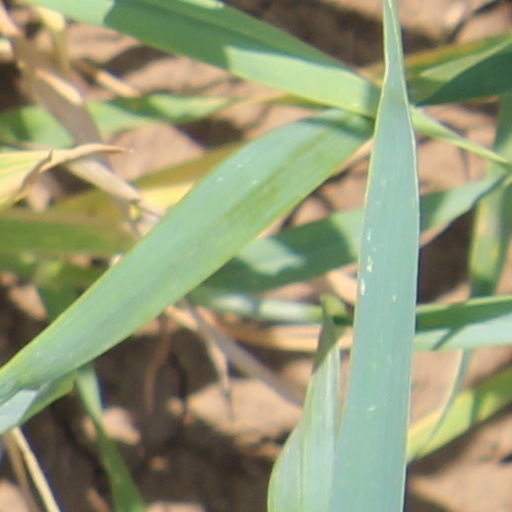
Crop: wheat